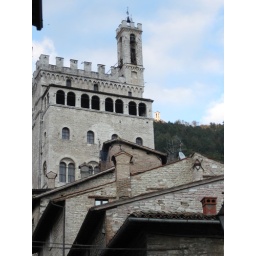
The sun was hidden for most of the three day trip. Here the sun illuminates the hill top tower in the background.